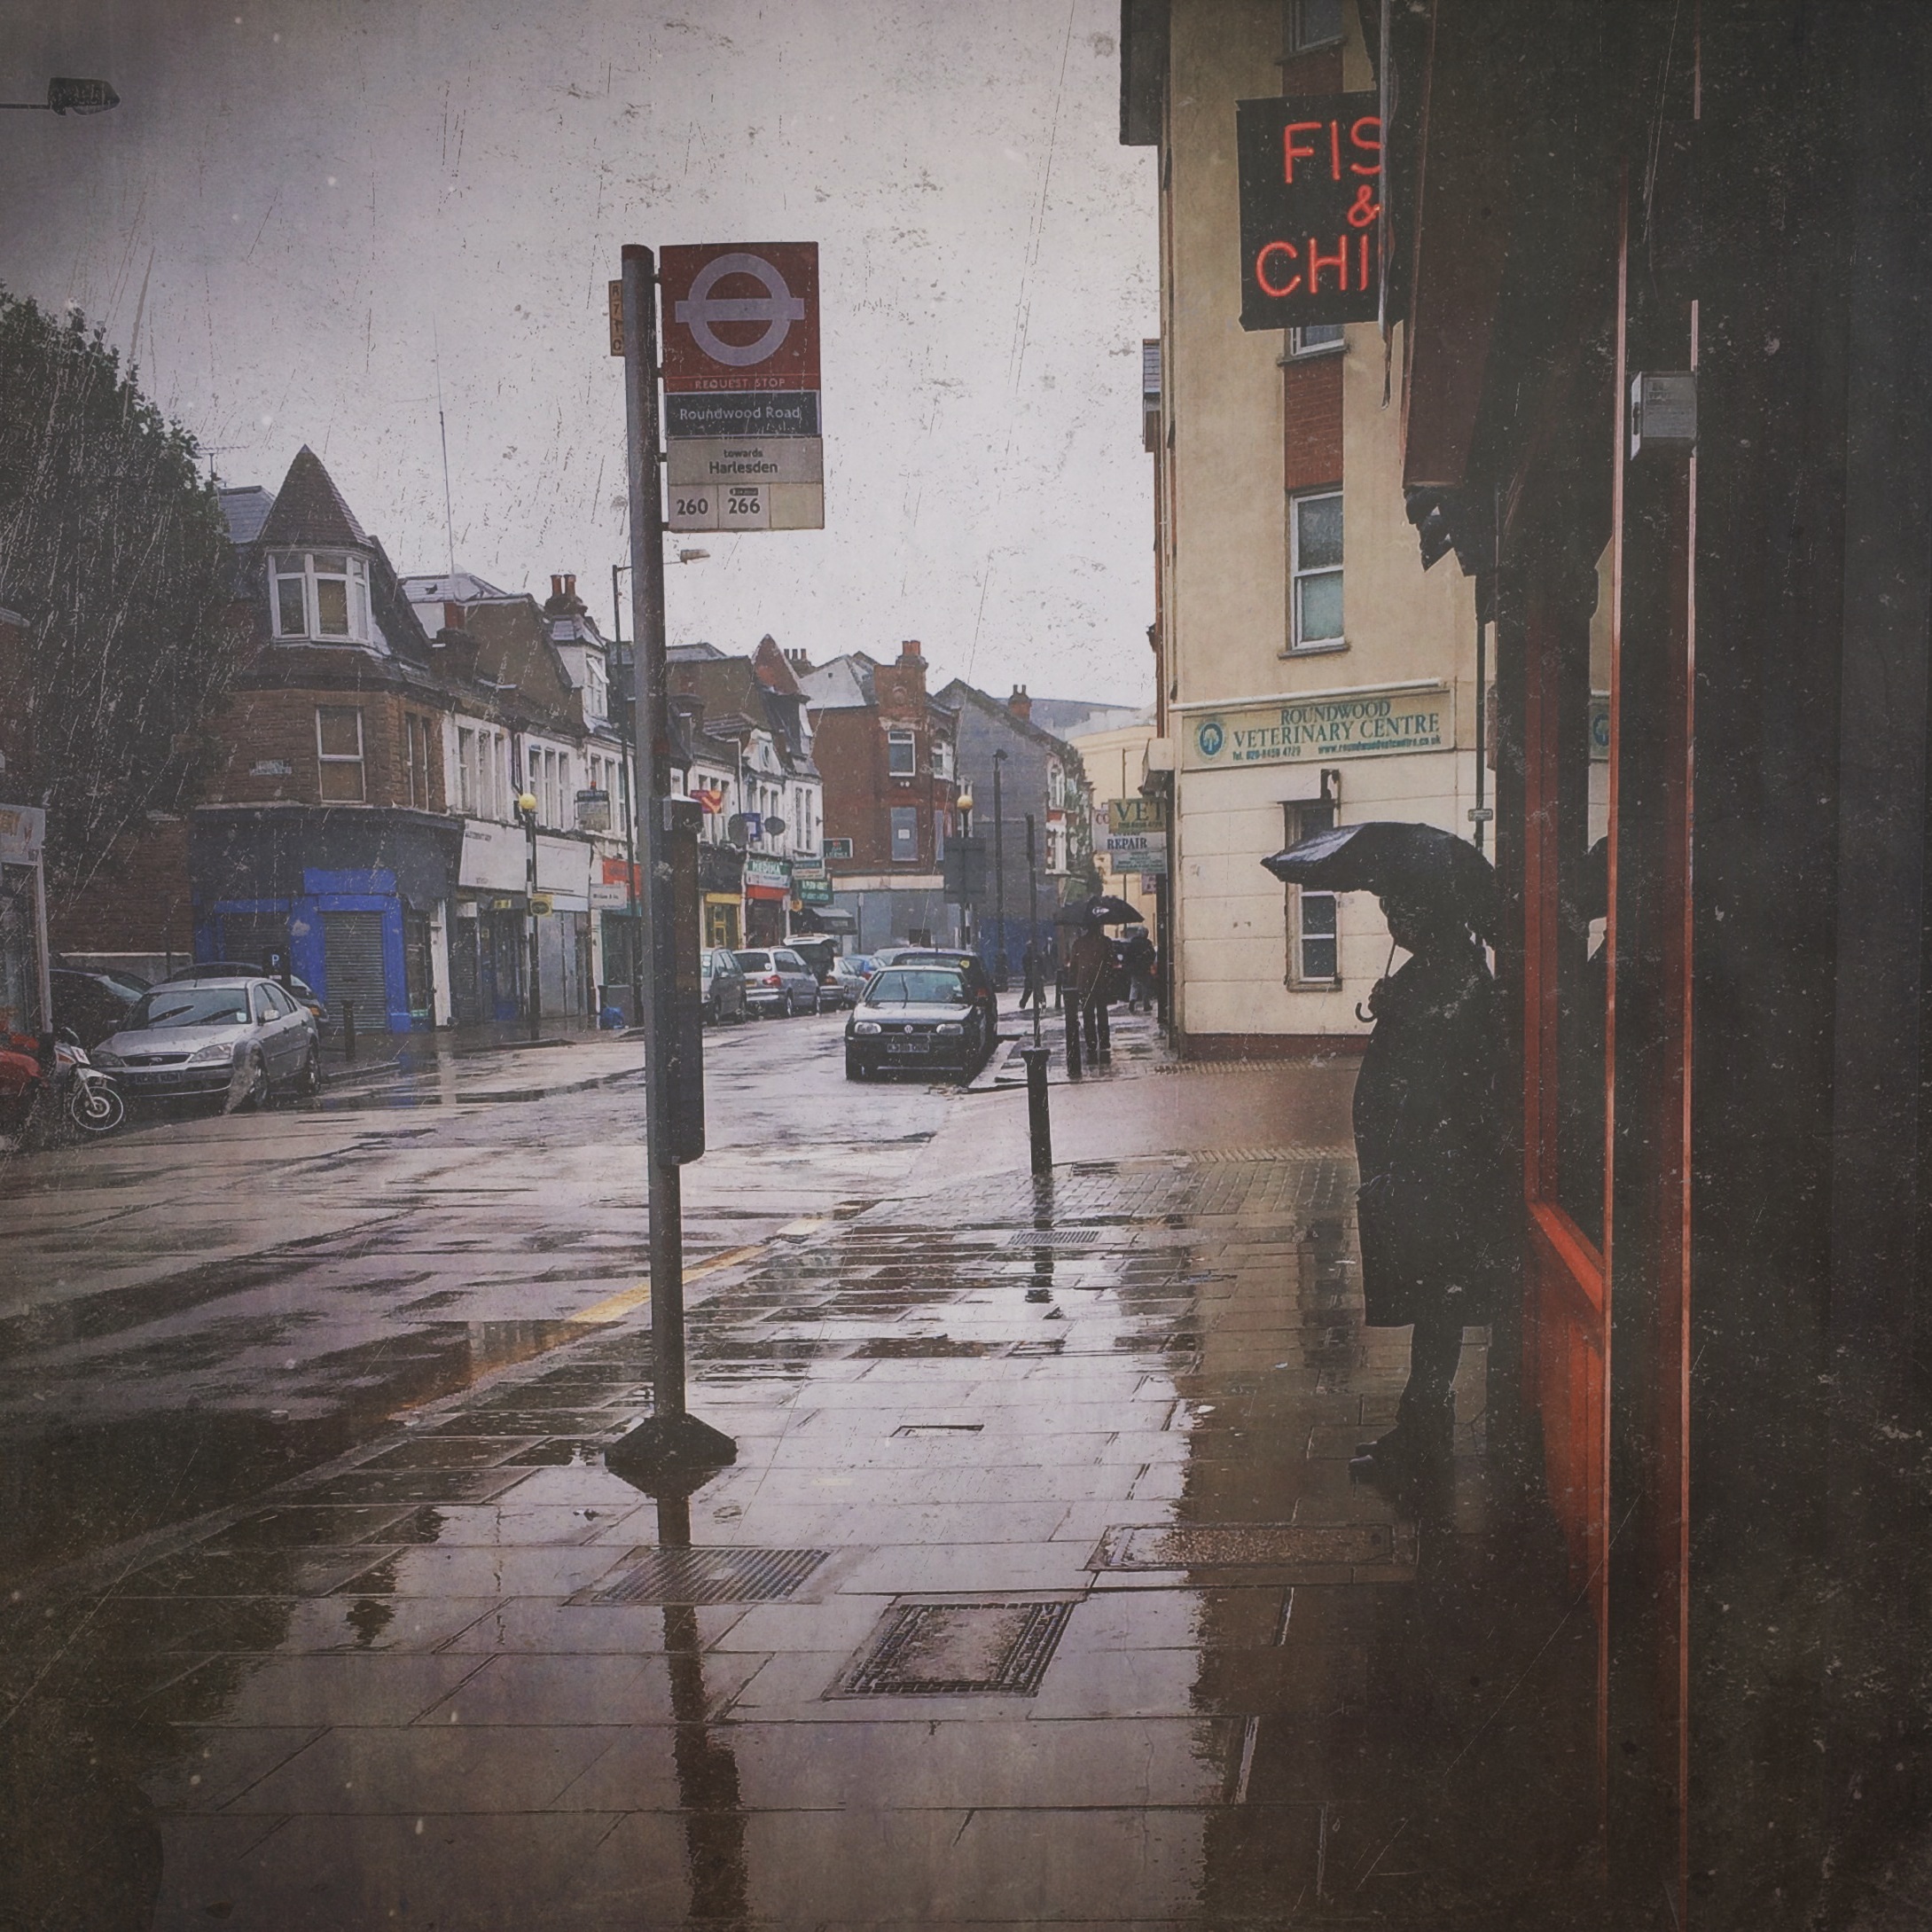
people, road, street, rain, town, wet, city, urban, wall, umbrella, autumn, weather, grunge, painting, rainy, art, infrastructure, shape, urban area